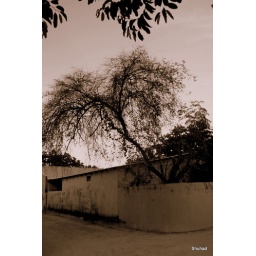
A stone apple tree in Thulusdhoo Island